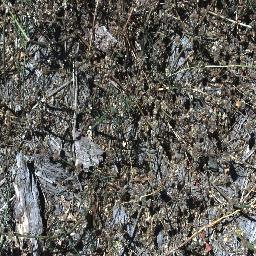
Label: parkinsonia